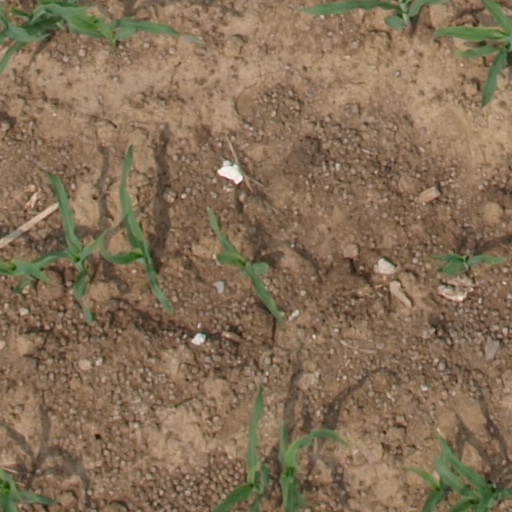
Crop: maize; corn